Random-access memory

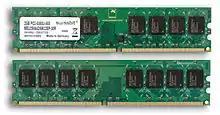
Example of writable volatile random-access memory: Synchronous dynamic RAM modules, primarily used as main memory in personal computers, workstations, and servers.

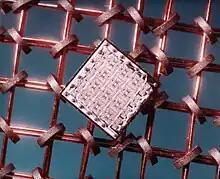
A 64 bit memory chip die, the SP95 Phase 2 buffer memory produced at IBM mid-1960s, versus memory core iron rings

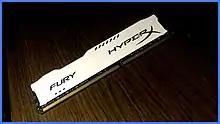
8GB DDR3 RAM stick with a white heatsink

Random-access memory (RAM) is a form of electronic computer memory that can be read and changed in any order, typically used to store working data and machine code. A random-access memory device allows data items to be read or written in almost the same amount of time irrespective of the physical location of data inside the memory, in contrast with other direct-access data storage media (such as hard disks and magnetic tape), where the time required to read and write data items varies significantly depending on their physical locations on the recording medium, due to mechanical limitations such as media rotation speeds and arm movement.